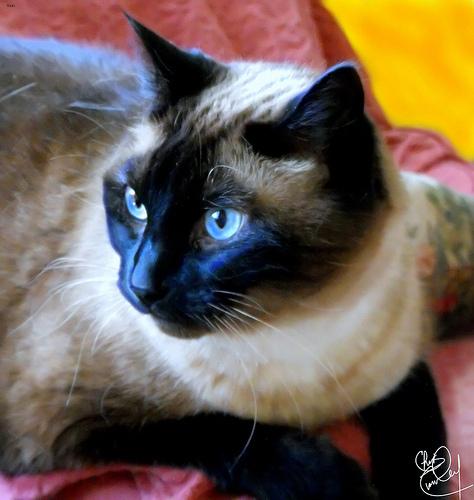
Breed: Siamese